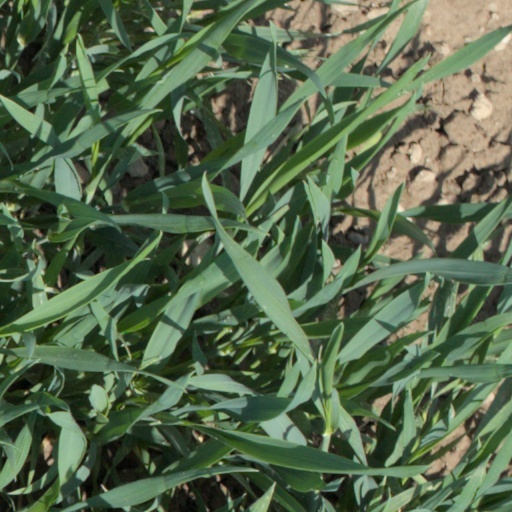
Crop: wheat